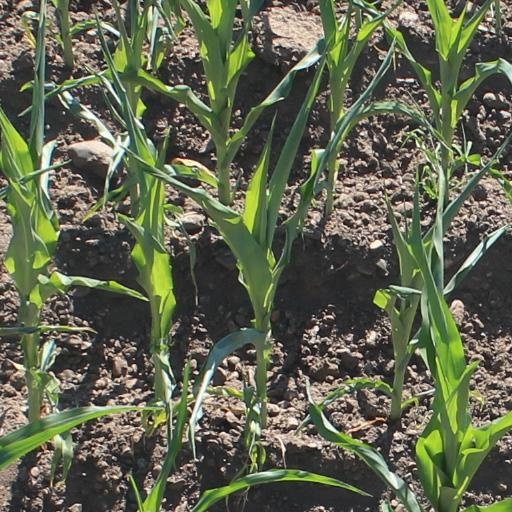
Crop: maize; corn